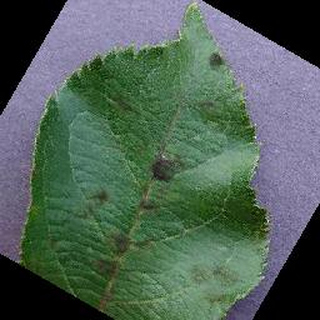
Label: apple_apple_scab